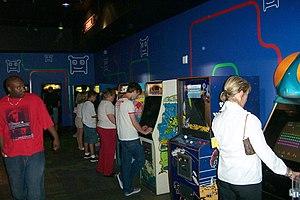
Un système d'arcade est un système informatique servant de support pour faire fonctionner des jeux d'arcade.